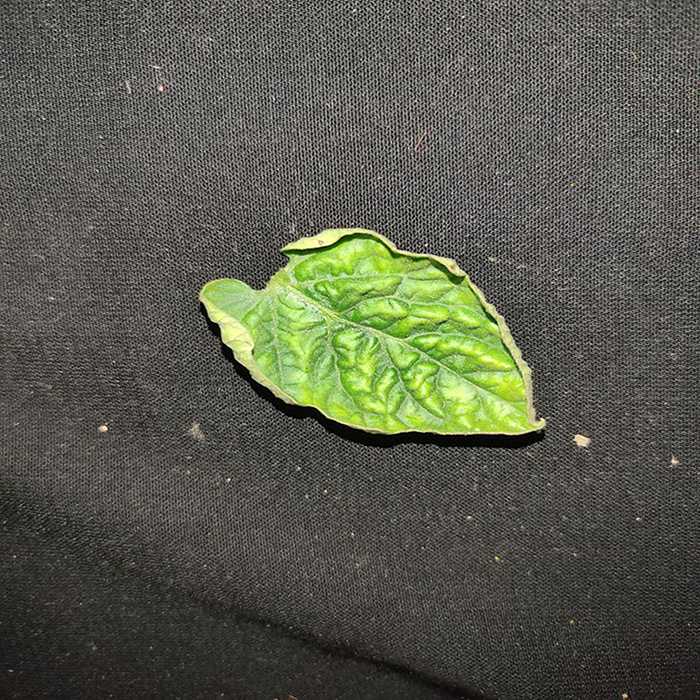
Plant: Tomato
Label: Tomato leaf curl virus